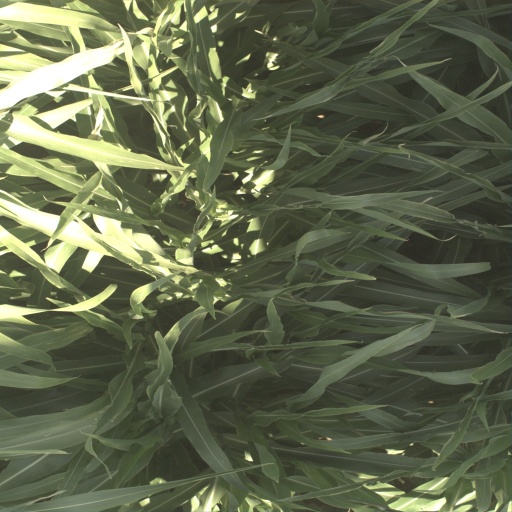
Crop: sorghum